List of Foundation series characters

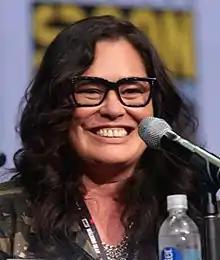
Rachel House portrays Bond in the 2021 TV series.

In the "Foundation and Empire" story "The General", Imperial General Bel Riose governs the planet Siwenna. He investigates the Foundation and is soon determined to destroy it, both as a perceived threat to the Empire and to further his own ambitions. Foundation trader Lathan Devers lets himself be captured by Riose to disrupt his overtures against the Foundation from the inside. With Emperor Cleon II's Privy Secretary Ammel Brodrig present to observe Riose, Devers attempts to implicate Riose in a nonexistent attempt to overthrow Cleon. His machinations are exposed, but Ducem Barr, a Foundation sympathizer forced to aid Riose, helps him escape further interrogation by knocking Riose unconscious and fleeing the planet with Devers in tow. They travel to the Imperial capital planet, Trantor, and plot to influence Cleon directly with Devers' invented conspiracy, implicating both Riose and Brodrig. Though they are caught by the Secret Police, they escape and later learn that Riose and Brodrig have been arrested for treason and executed. Asimov later explains the political dynamics of why Riose would never have been able to defeat the Foundation: a strong emperor's sense of self-preservation would never allow him to tolerate a subordinate who develops potentially threatening power. Riose is loosely based on Belisarius, a great general of the Roman Empire who served Justinian I during the 6th century AD.